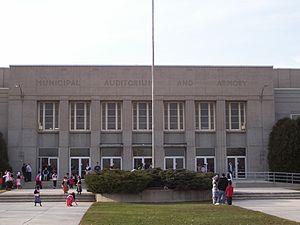
Les Redskins de Sheboygan sont une équipe de basket-ball de National Basketball League, puis de National Basketball Association et enfin de NPBL, basée dans la ville de Sheboygan. Elle a disparu en 1951.